Zichan

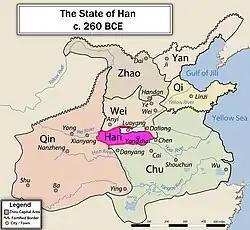

The "Mengzi" of Mencius, fourth century (Warring States period), refers to Zichan. A perplexed disciple questions Mencius about the conduct of Shun, one of the legendary sage kings. Shun's hostile parents and family had lied to him. Shun mistakenly believed them, but he did not reveal a corrupt nature thereby. Shun believed their lies because of his regard for his parents. A life of virtue is then discussed.